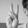
ASL letter: V